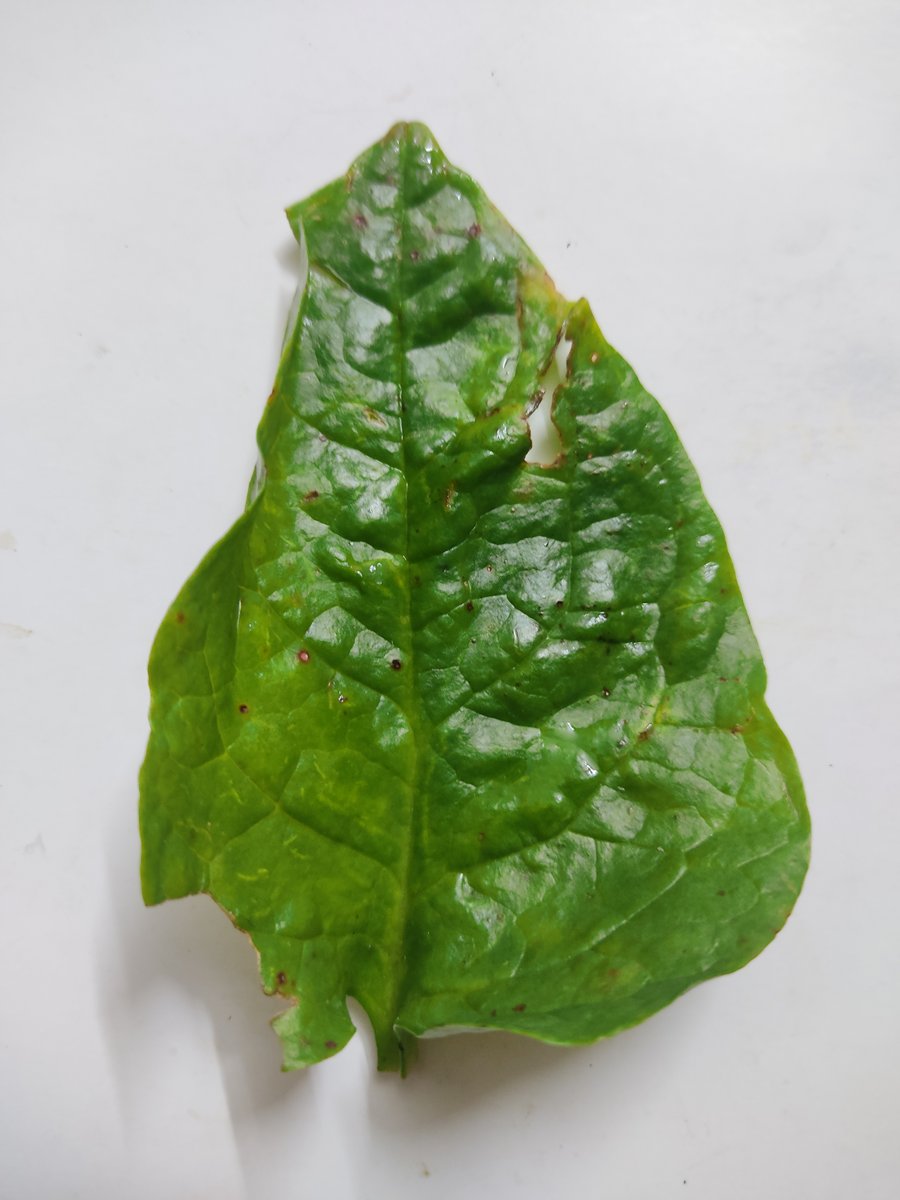
Label: Pest-Damage